Silver-gilt

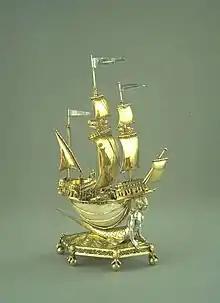
The Burghley Nef, silver-gilt (with sections ungilded), and nautilus shell, 1527–1528, France, V&A Museum

Silver-gilt or gilded/gilt silver, sometimes known in American English by the French term vermeil, is silver (either pure or sterling) which has been gilded. Most large objects made in goldsmithing that appear to be gold are actually silver-gilt; for example, most sporting trophies (including medals such as the gold medals awarded in all Olympic Games after 1912) and many crown jewels are silver-gilt objects.